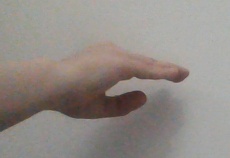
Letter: jeem